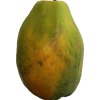
Label: papaya